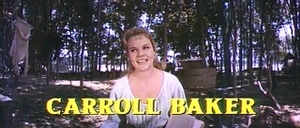
La Conquête de l'Ouest est un film américain réalisé en Cinérama par Henry Hathaway, John Ford et George Marshall, sorti en 1962.